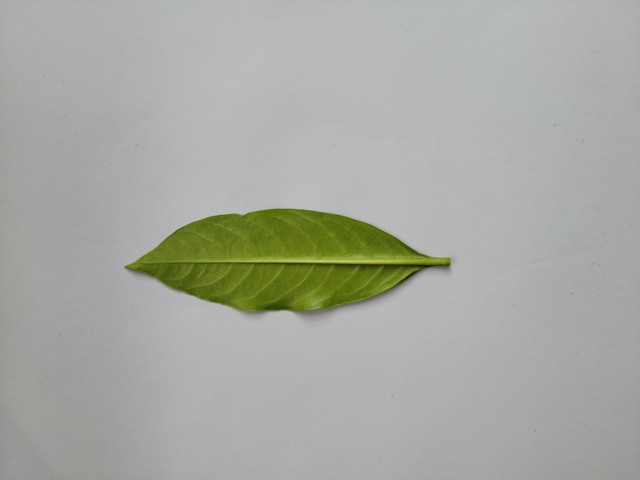
Plant: sarpagandha